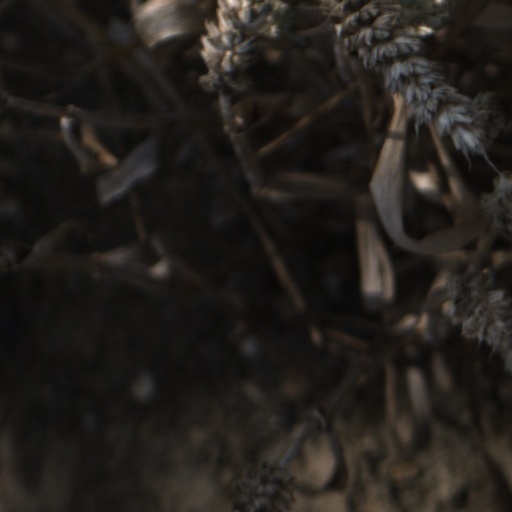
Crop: wheat